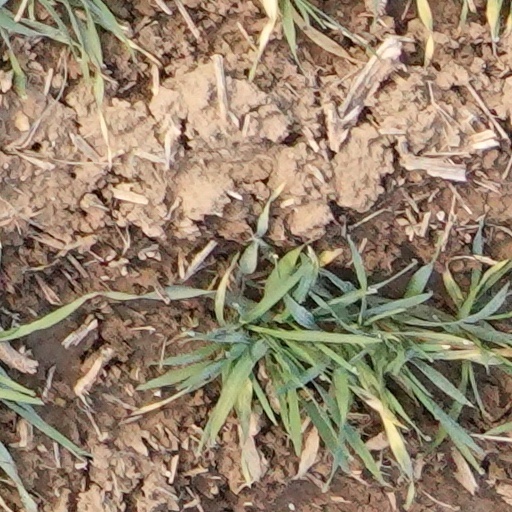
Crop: wheat